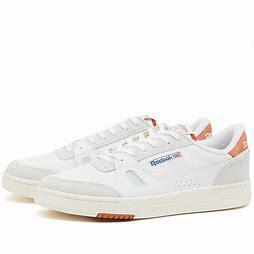
Brand: Reebok
Model: LT Court